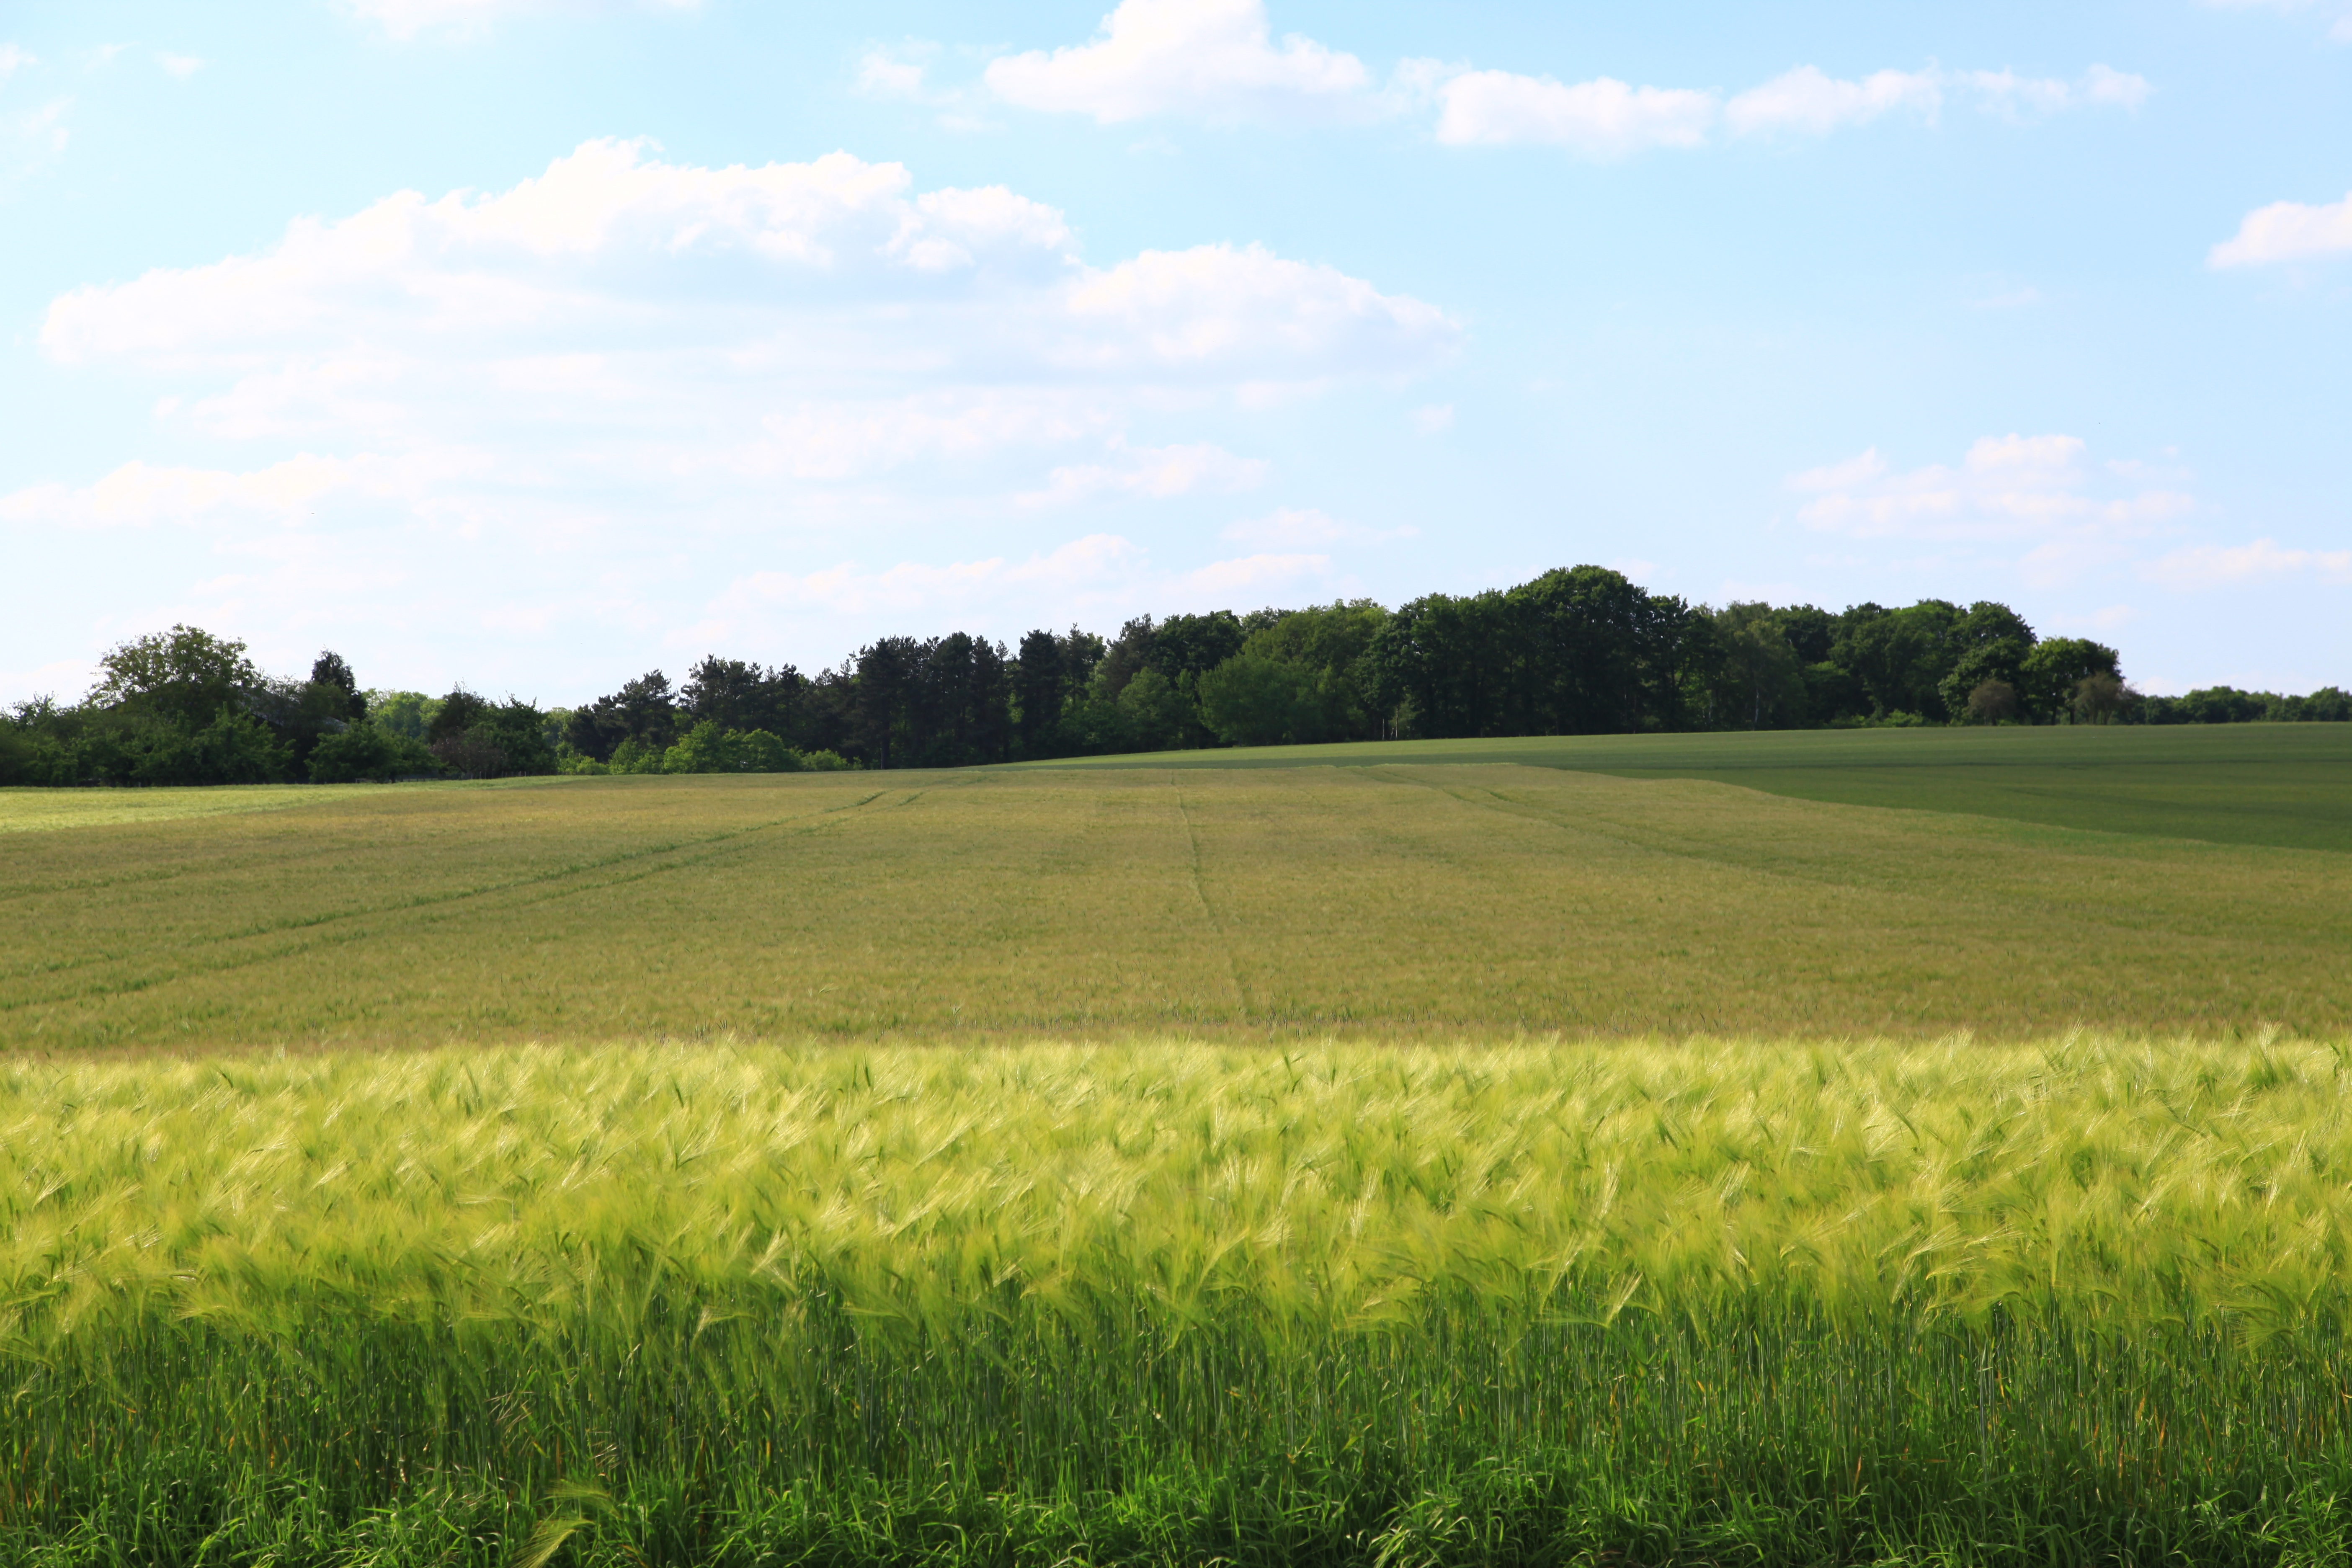
landscape, grass, horizon, structure, field, lawn, meadow, wheat, prairie, hill, green, pasture, soil, agriculture, plain, golf course, fields, grassland, cereals, habitat, ecosystem, steppe, rural area, paddy field, natural environment, geographical feature, grass family, sport venue, land lot